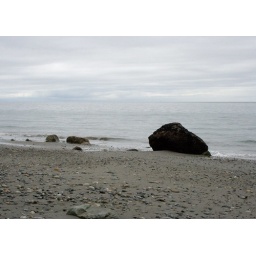
Normally this rock is completely under water